Carrington Event

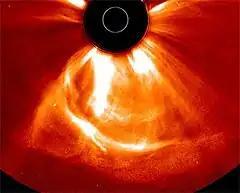
Image of the July 2012 solar storm, which generated CMEs of comparable strength to the one of 1859. The small bright circle in the light baffle demonstrates the size of the Sun.

On 1 and 2 September 1859, one of the largest geomagnetic storms (as recorded by ground-based magnetometers) occurred. Estimates of the storm strength (Dst) range from −0.80 to −1.75 μT.